EMD SD70 series

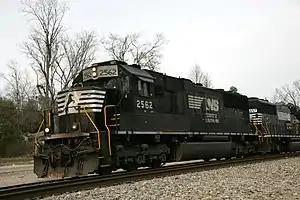
Norfolk Southern SD70 No. 2562

The EMD SD70 is a series of diesel-electric locomotives produced by the US company Electro-Motive Diesel. This locomotive family is an extension and improvement of the EMD SD60 series. Production commenced in late 1992 and since then over 5,700 units have been produced; most of these are the SD70M, SD70MAC, and SD70ACe models. While the majority of the production was ordered for use in North America, various models of the series have been used worldwide. All locomotives of this series are hood units with C-C trucks, except the SD70ACe-P4 and SD70MACH which have a B1-1B wheel configuration, and the SD70ACe-BB, which has a B+B-B+B wheel arrangement.